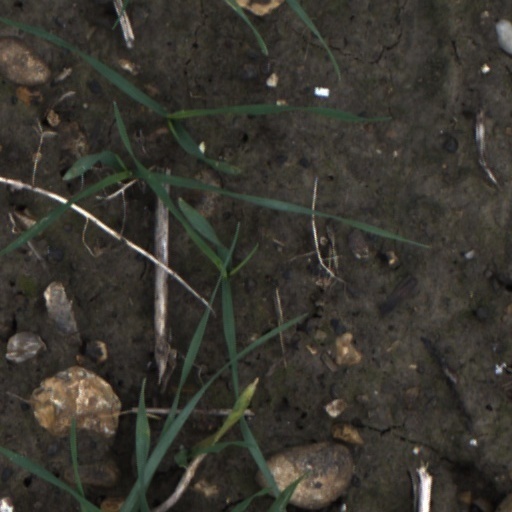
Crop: wheat